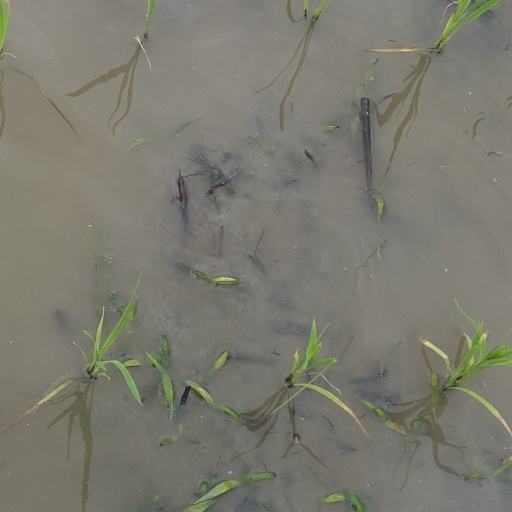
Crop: rice